Patrick J. Hamrock

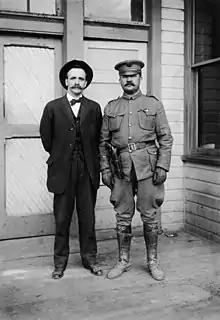
President John McLennan, who led United Mine Workers of America (UMWA) District 15 at start of 1913-1914 Colorado coal strike, in the custody of Major Patrick Hamrock following the Ludlow Massacre.

The troops at Ludlow under Hamrock's direction were stationed on Water Tank Hill, an elevated position that overlooked the colony. Alongside Hamrock's troops were militia under the command of Lieutenant Karl Linderfelt, who had previously seen combat against the strikers in the early stage of the conflict and also had authority over Company B. These militia and troops were what remained after the bulk of the National Guard withdrew north, though the withdrawn troops were yet to be demobilized. Inside the 1,200-person Ludlow Colony, Cretan-born Greek striker Louis Tikas was helping to sooth tensions between the other Greek miners and a growingly-anxious Guard and militia presence.